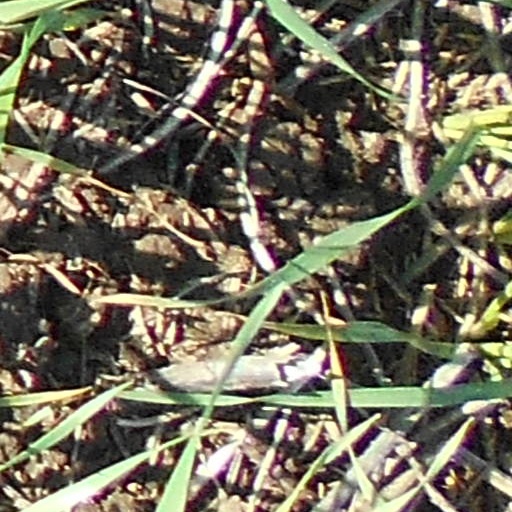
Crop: wheat